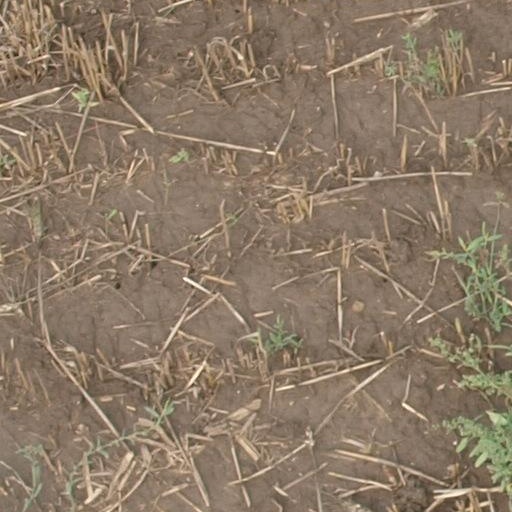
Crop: maize; corn